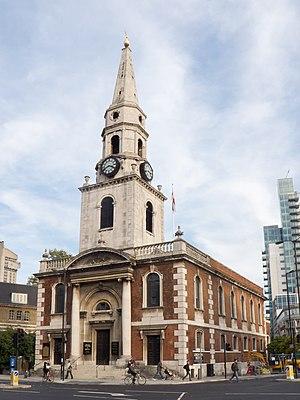
Southwark est un quartier de Londres dans le district homonyme. Il est situé immédiatement au sud du London Bridge, ainsi que de Southwark Bridge et de Blackfriars Bridge.